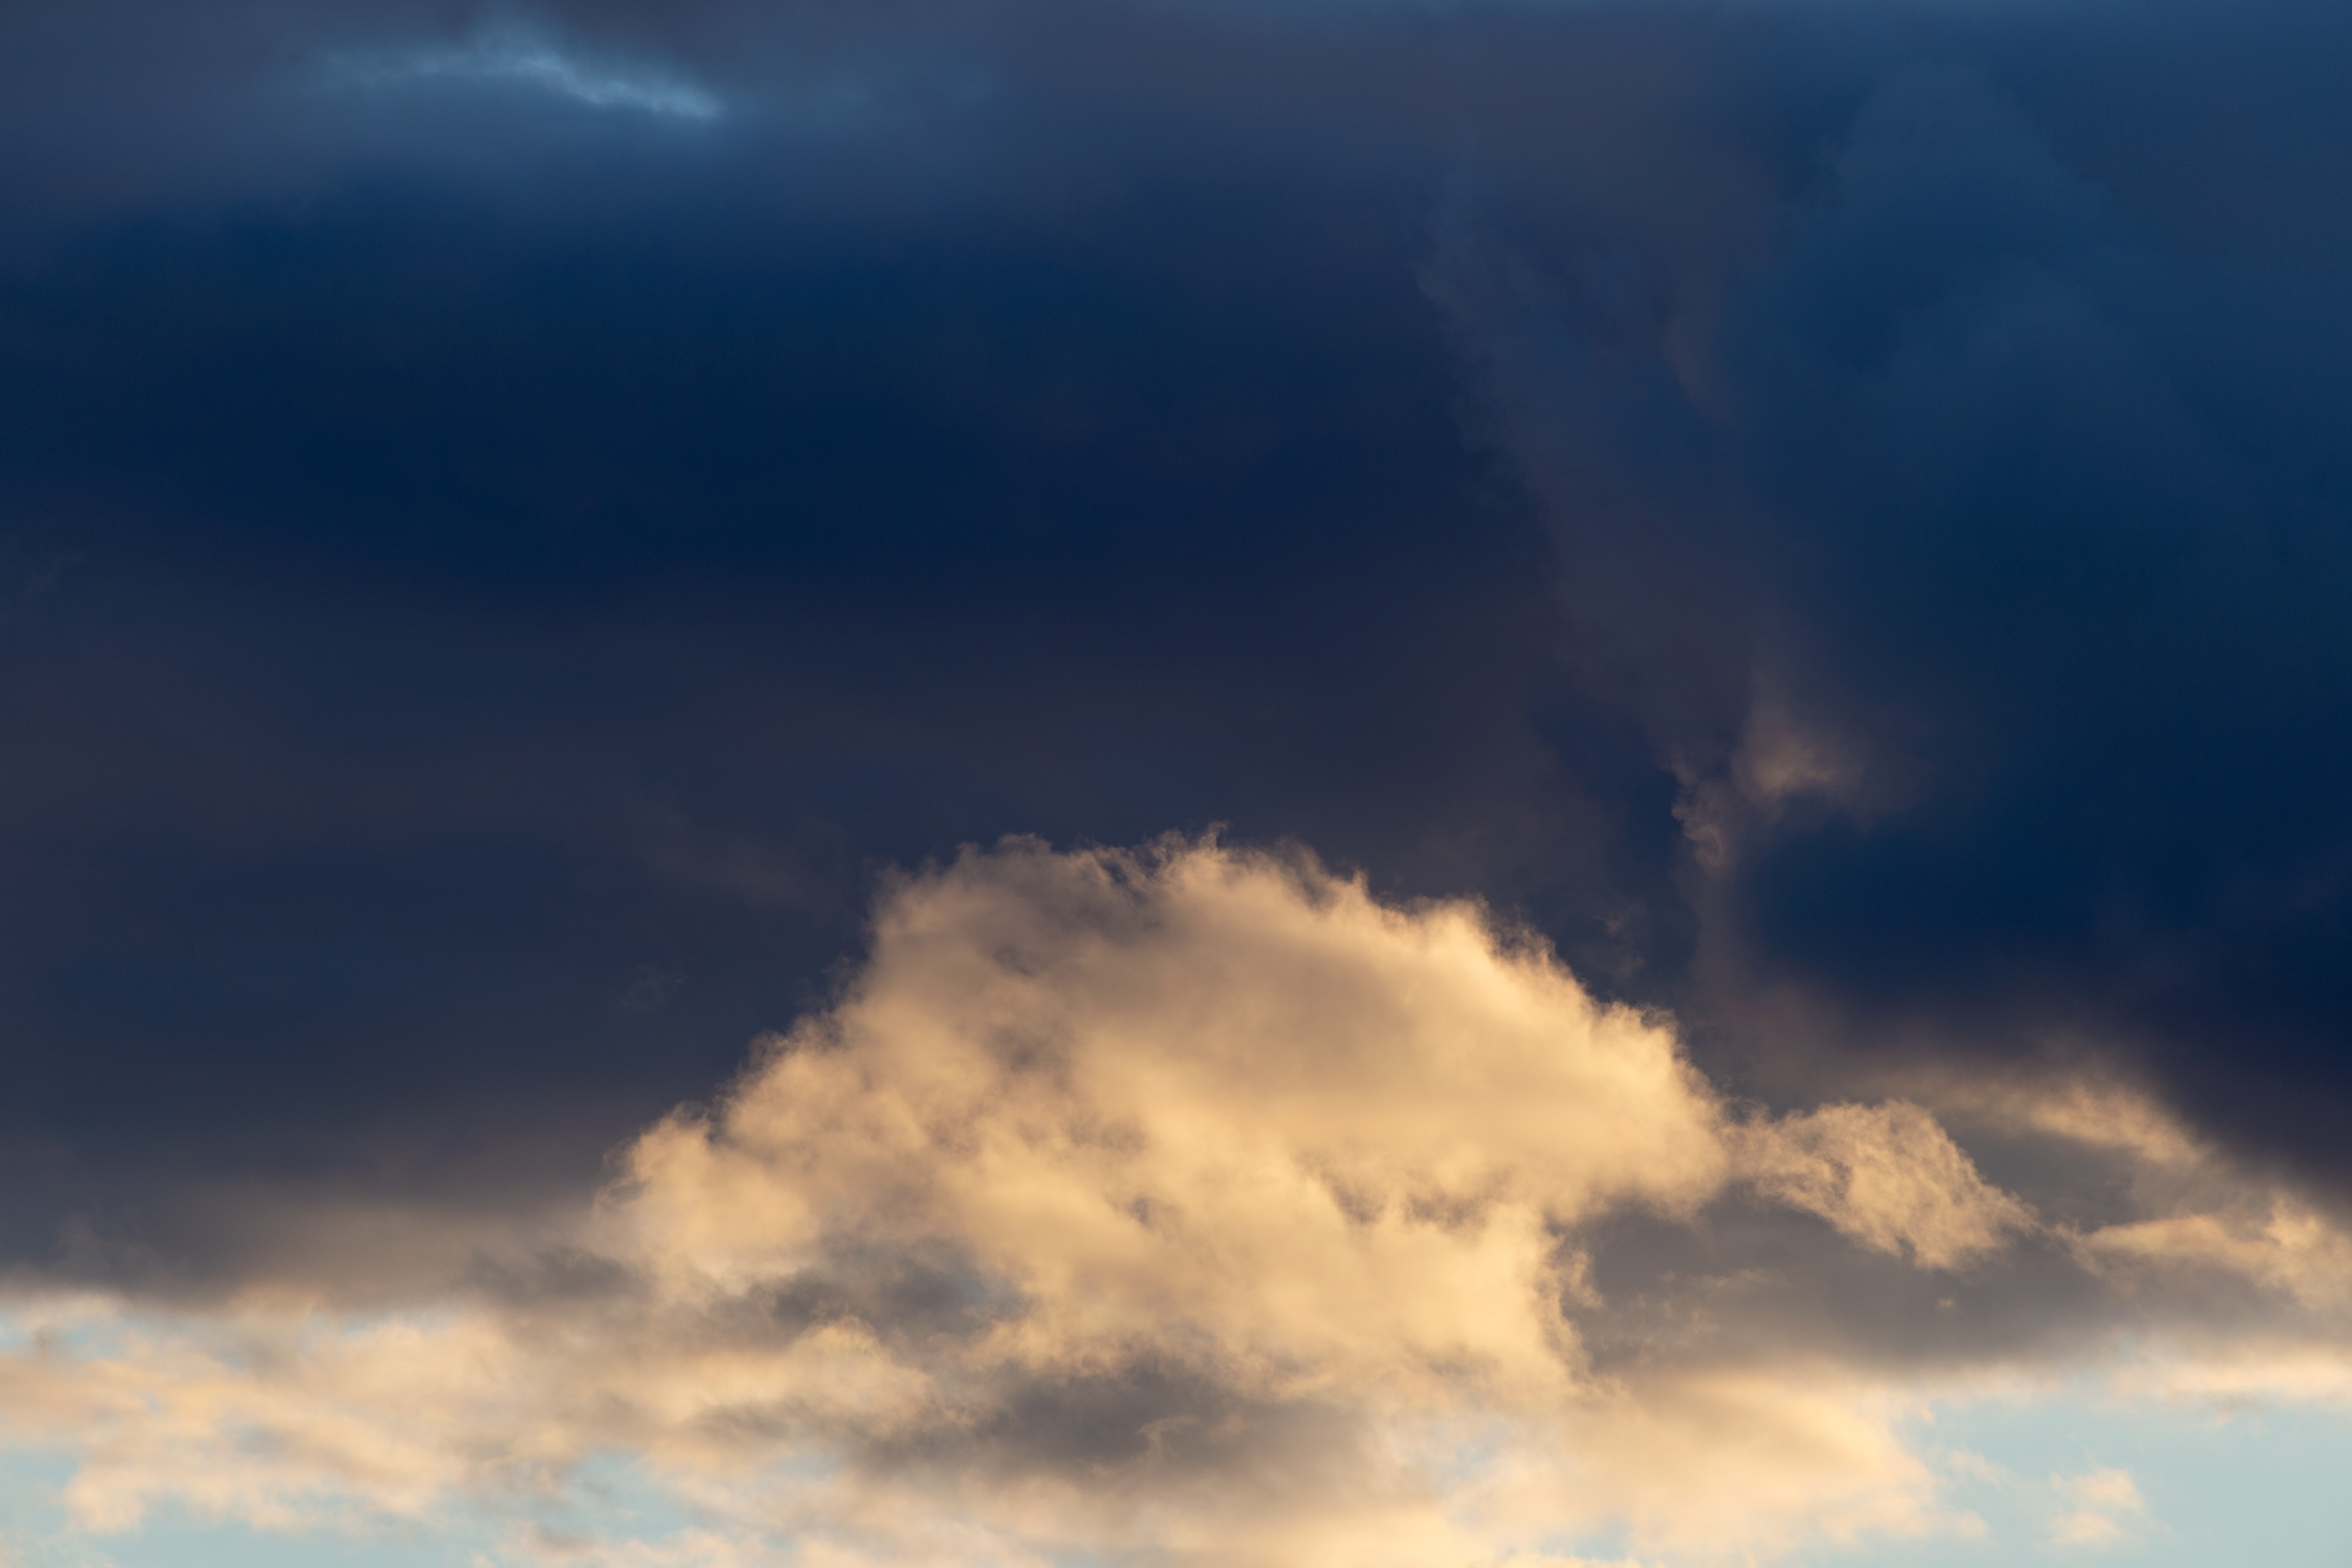
sky, cloud, daytime, blue, atmosphere, cumulus, atmospheric phenomenon, meteorological phenomenon, morning, azure, sunlight, evening, horizon, calm, dusk, geological phenomenon, landscape, space, dawn, wind, storm